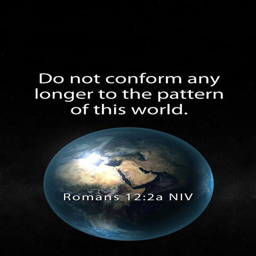
do not conform any longer to the pattern of this world